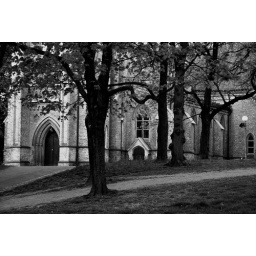
Church in black and white